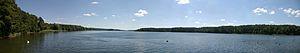
Le Bachotek est un lac polonais, situé à 6 km de la ville de Brodnica, dans le parc naturel de Brodnica.